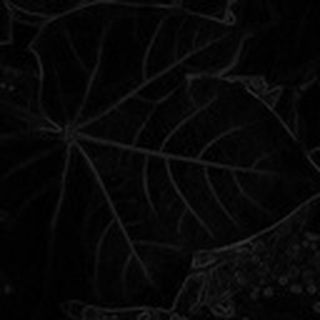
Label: healthy_cotton